Mahatma Gandhi Institute of Technology

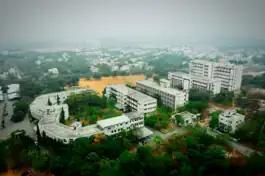
MGIT Campus Aerial view

Mahatma Gandhi Institute of Technology (MGIT) is a technological institution (Autonomous) located in Gandipet, Hyderabad, Telangana, India. It was started in 1997 by the Chaitanya Bharathi Educational Society (CBES), Hyderabad, registered under the Societies Registration Act. The annual intake is 900 students at the undergraduate level and 108 students at the postgraduate level. The institute is affiliated with Jawaharlal Nehru Technological University, Hyderabad (JNTUH), The institute has Autonomous Status till 2021-2031 A.Y. granted by UGC and offers a four-year Bachelor of Technology, in eleven disciplines and two-year Master of Technology, in six disciplines prescribed by JNTU. The college is accredited by the National Board of Accreditation and is ISO 9001:2000 certified